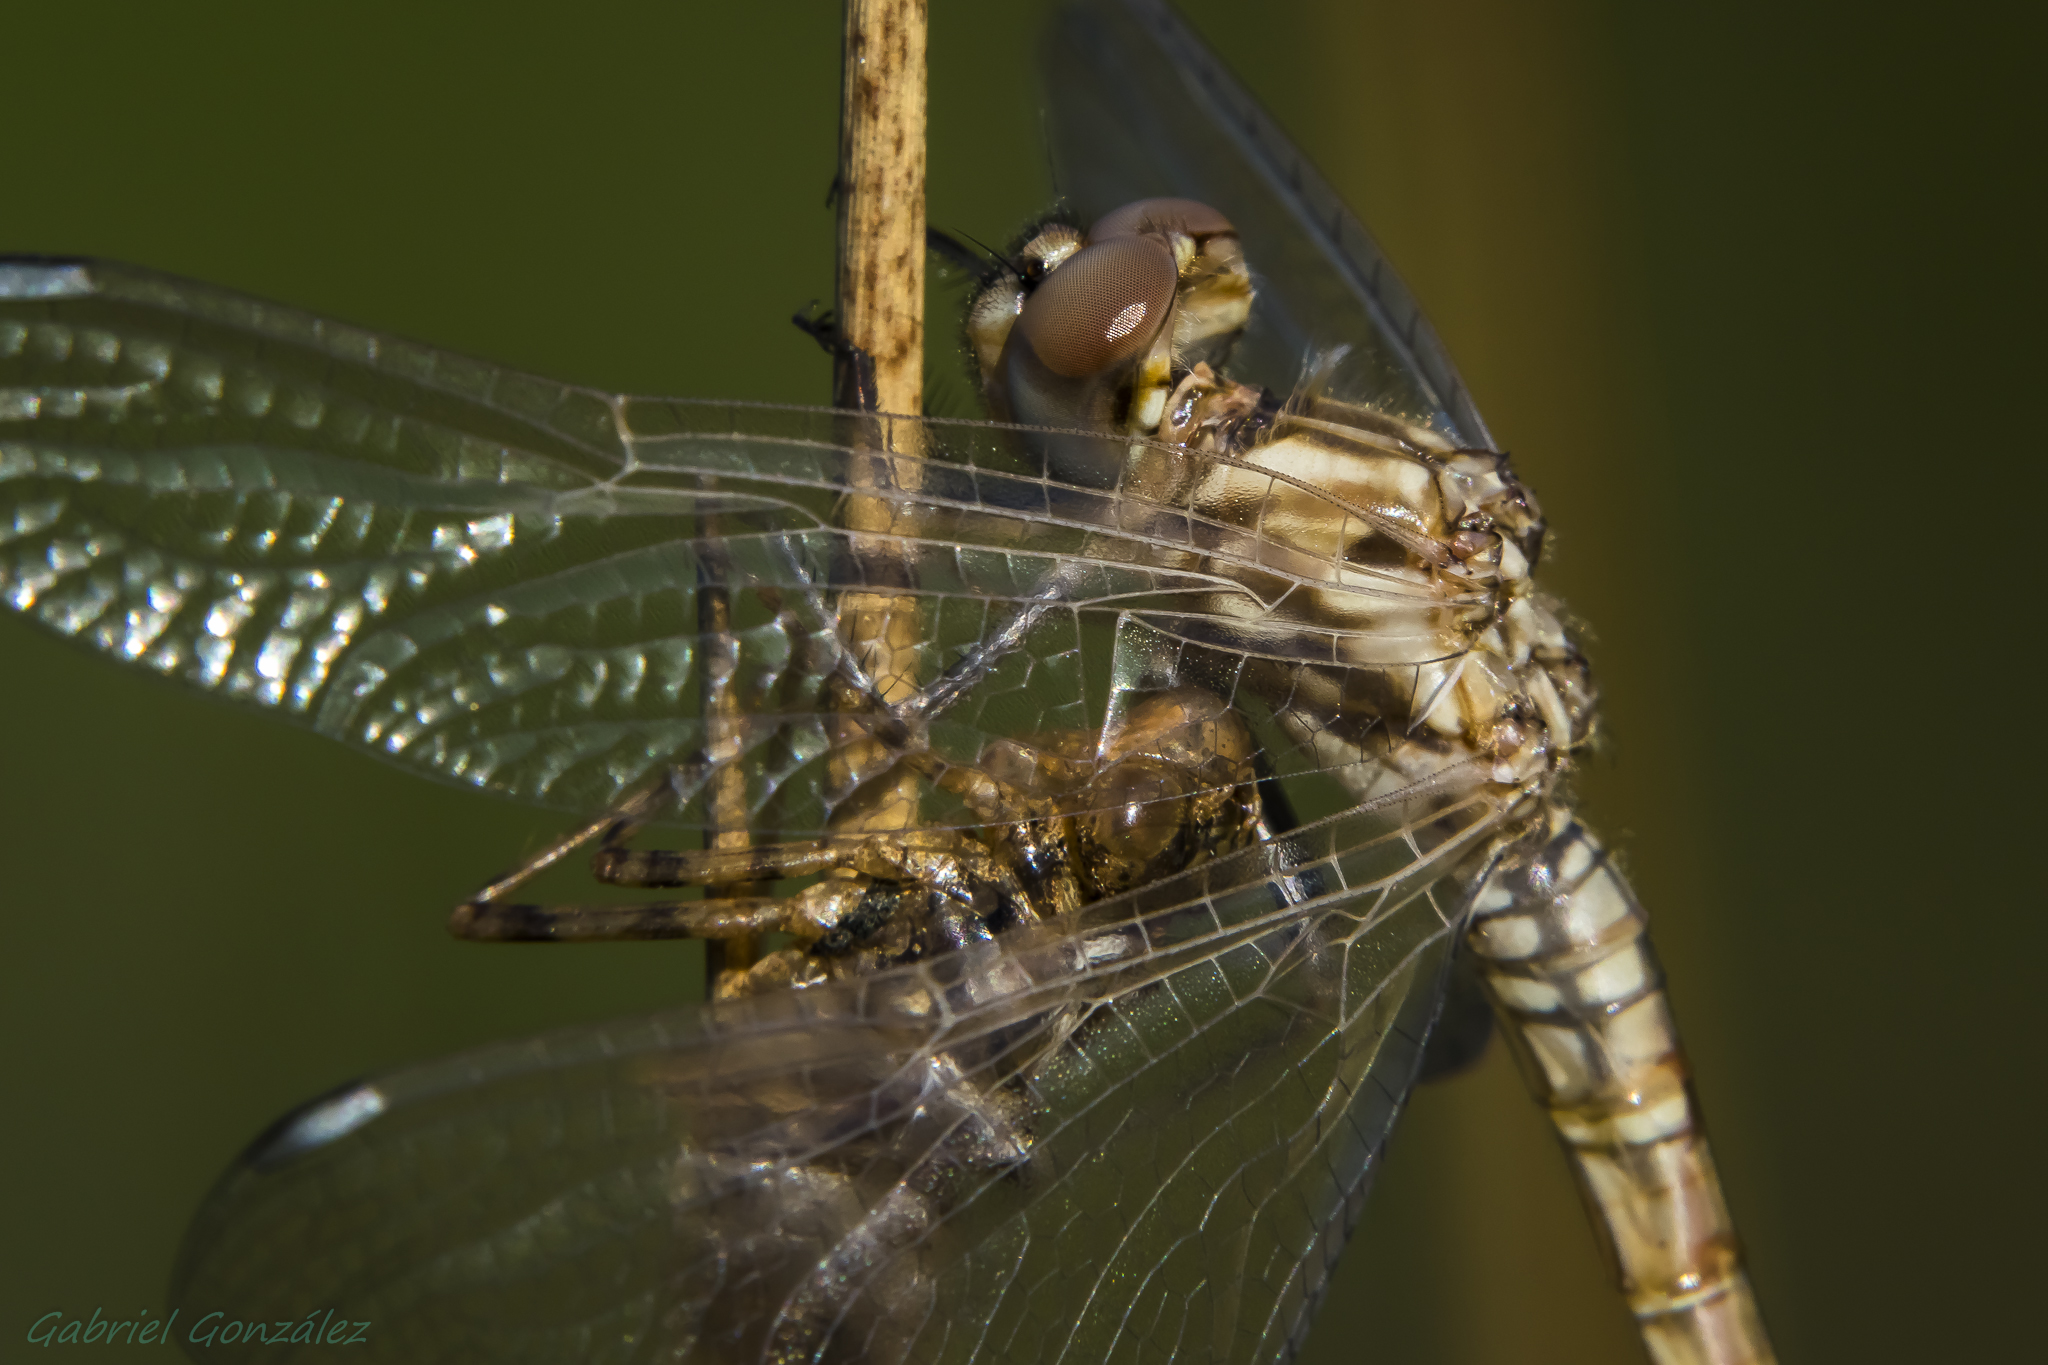
nature, wing, photography, insect, macro, fauna, invertebrate, close up, dragonfly, naturaleza, damselfly, ggl1, gaby1, xovesphoto, animales, sonyrx10, rx10, marumidhg200, gphoto, xelodegalicia, libelula, macro photography, arthropod, gabrielcoru a, plant stem, dragonflies and damseflies